Howard University

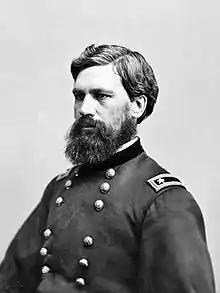
University namesake and founder, Oliver Otis Howard

Shortly after the end of the American Civil War, members of the First Congregational Society of Washington considered establishing a theological seminary for the education of black clergymen. Within a few weeks, the project expanded to include a provision for establishing a university. Within two years, the university consisted of the colleges of liberal arts and medicine. The new institution was named for General Oliver Otis Howard, a Civil War hero who was both the founder of the university and, at the time, commissioner of the Freedmen's Bureau. Howard later served as president of the university from 1869 to 1874.